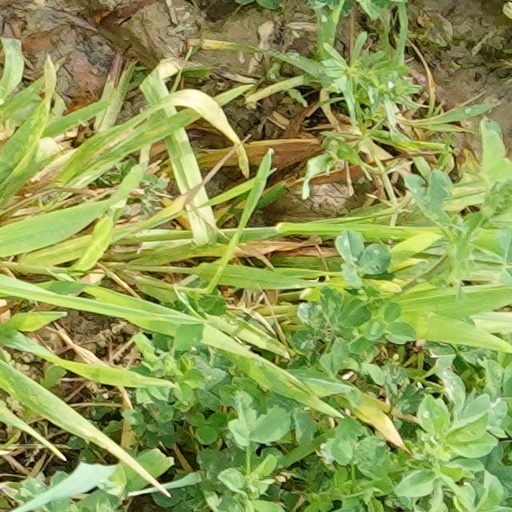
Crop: wheat